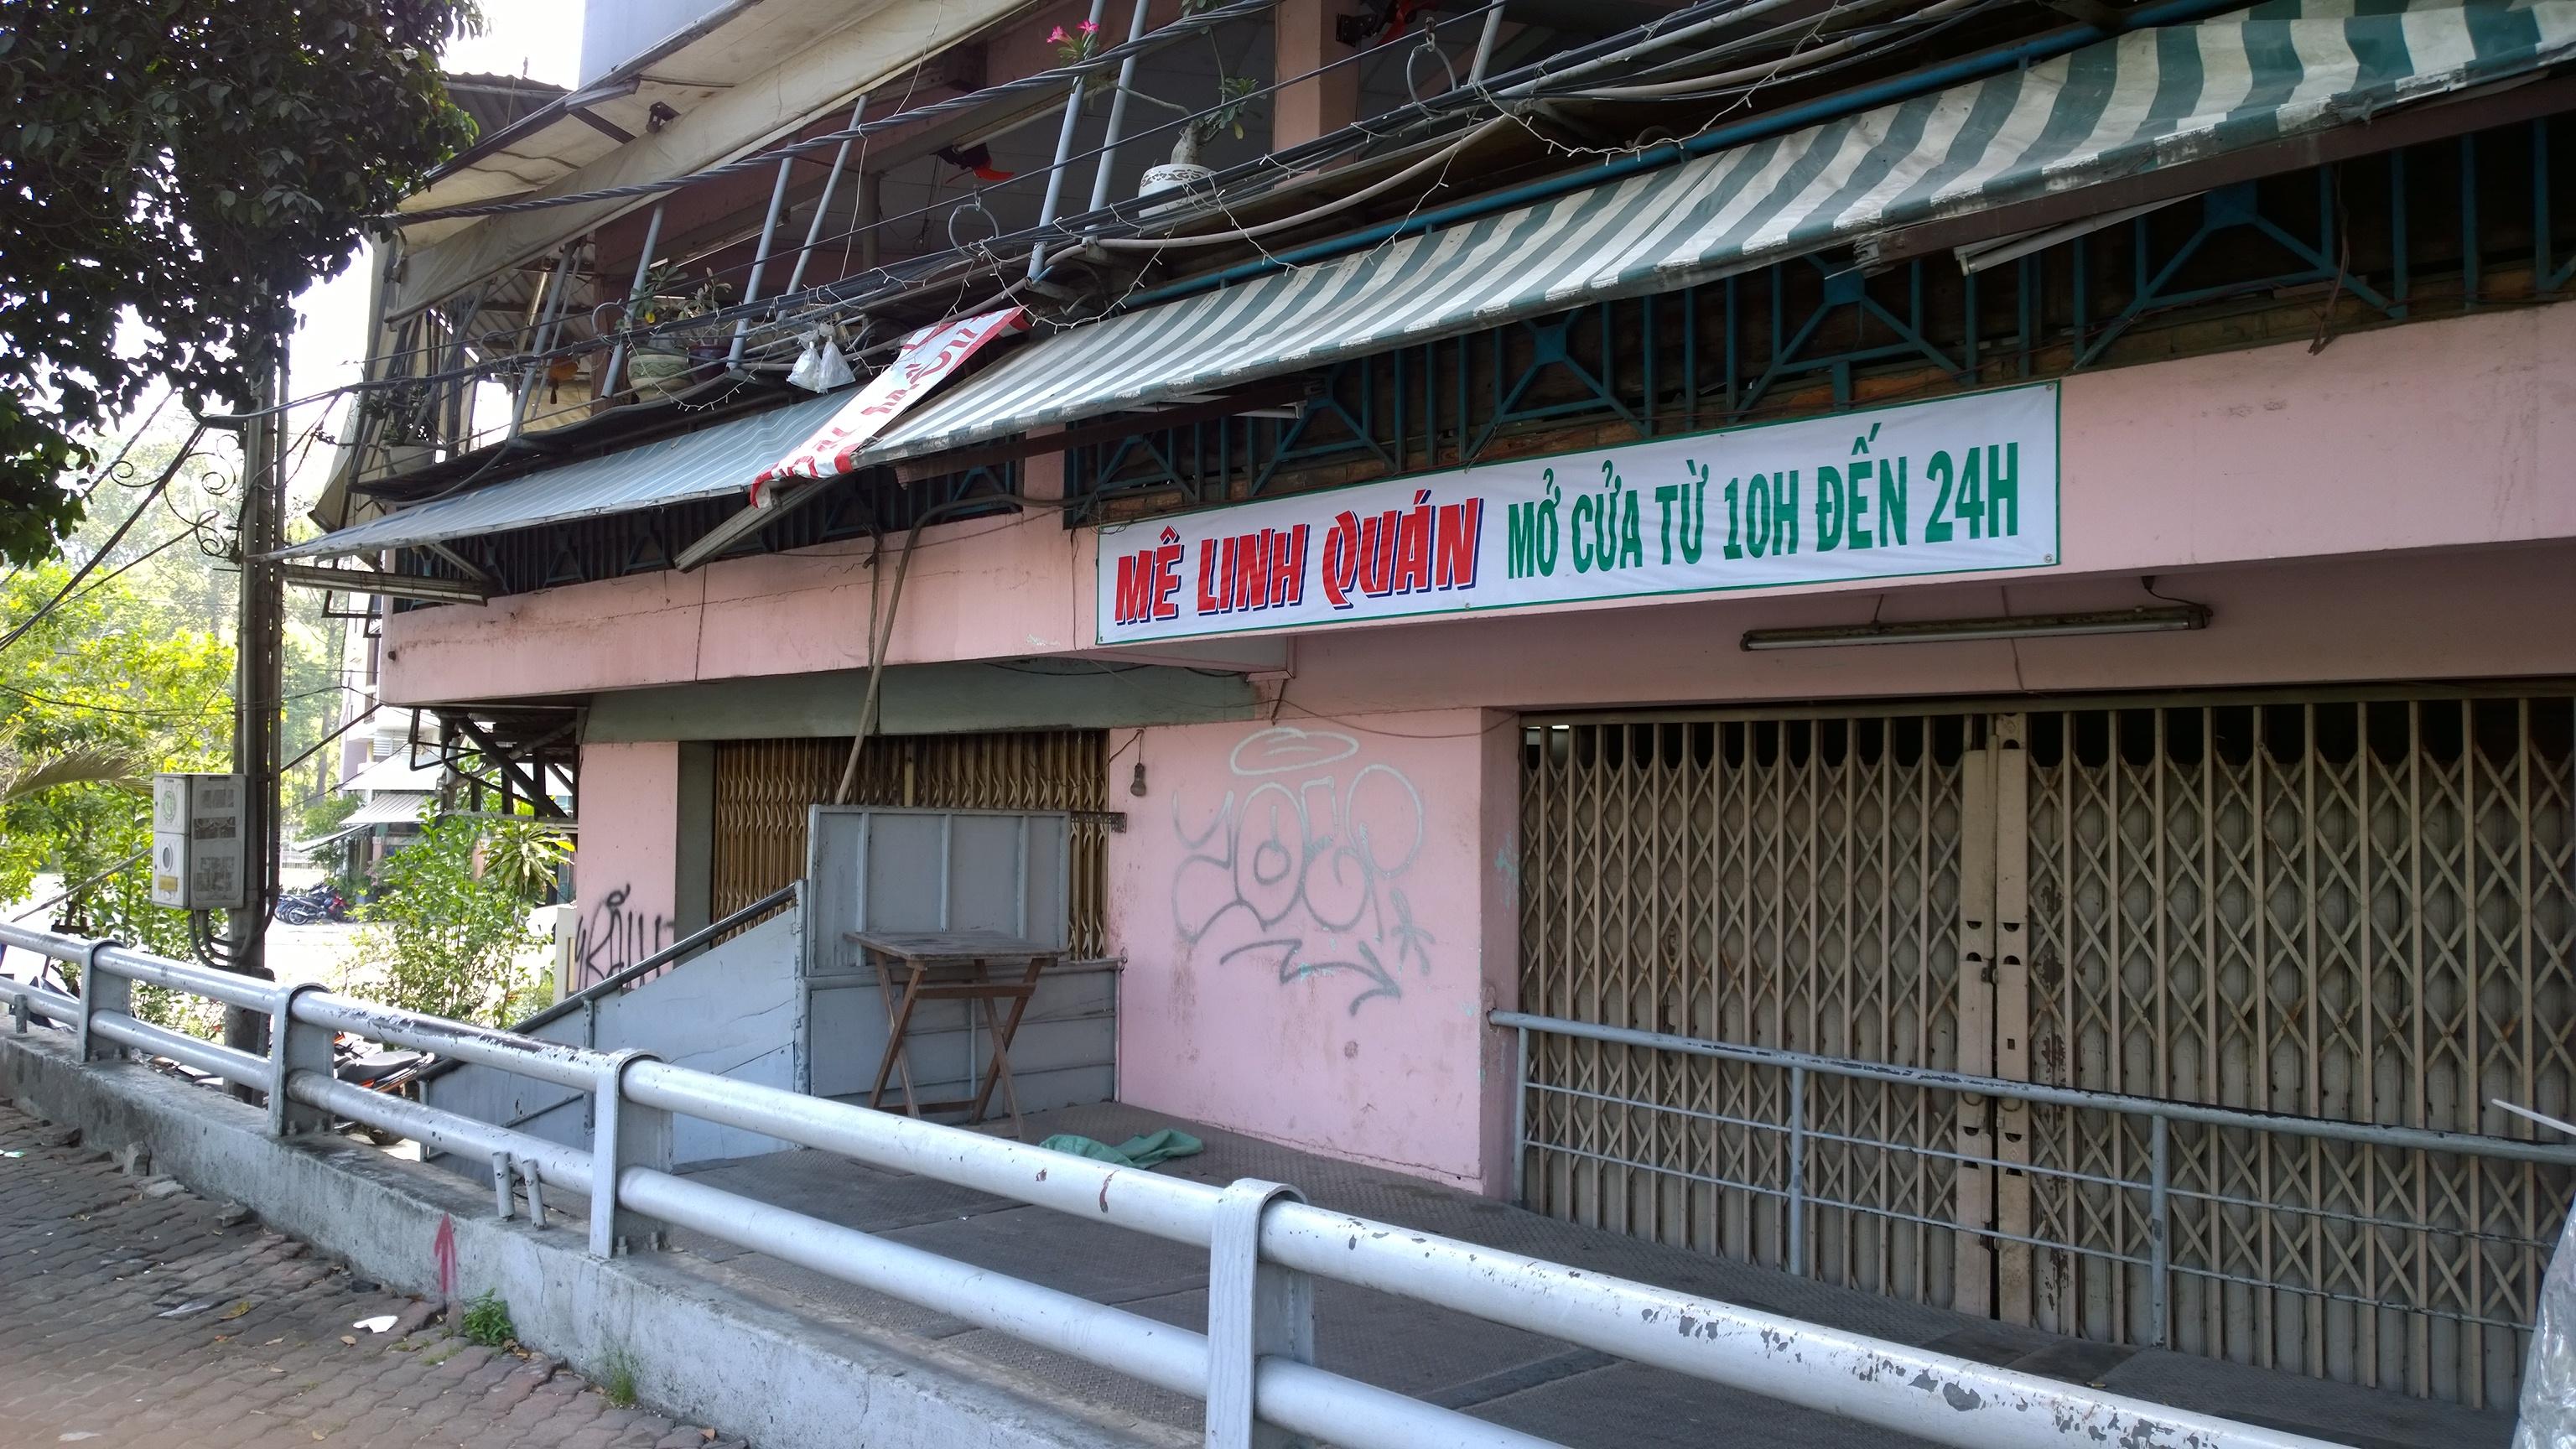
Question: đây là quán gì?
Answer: đây là mê linh quán